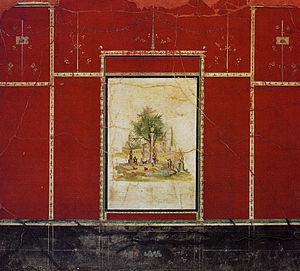
Aux XVIIIᵉ et XIXᵉ siècles, les fouilles de Pompéi et des sites apparentés d'Herculanum, de Stabies et d'Oplontis mettent au jour un grand nombre de fresques, d'une période qui couvre du IIIᵉ siècle av. J.-C. à l'année 79. L'archéologue allemand August Mau répartit, en 1882, les peintures pompéiennes selon des catégories formelles et chronologiques, au nombre de quatre, qu'il nomme Style.